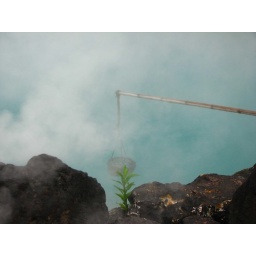
They cook eggs in the hot water of the onsen. They're slightly brown on the inside, and taste a little sulfuric....